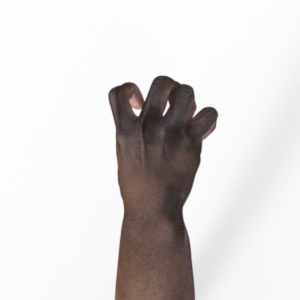
Label: rock